Travis (band)

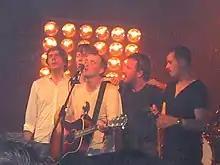
Travis performing live on stage together as a group

Travis's second album, 1999's "The Man Who", was produced by Nigel Godrich and partially recorded at producer Mike Hedges's chateau in France. The band continued recording at, among other studios, Abbey Road Studios in London. The title "The Man Who" is derived from the book "The Man Who Mistook His Wife for a Hat" (1985) by neurologist Oliver Sacks. The album's sleeve notes include a dedication to film director Stanley Kubrick, who had died a few months prior to the album's release.